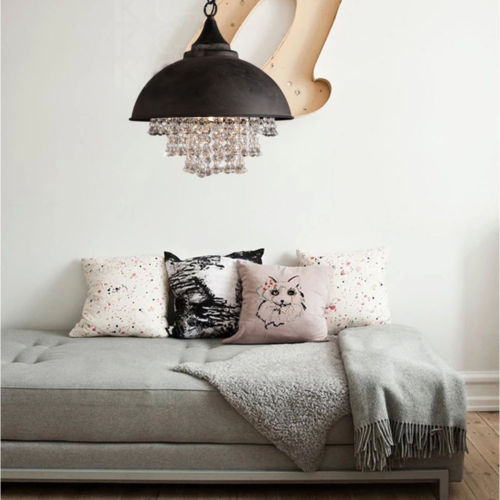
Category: lamp